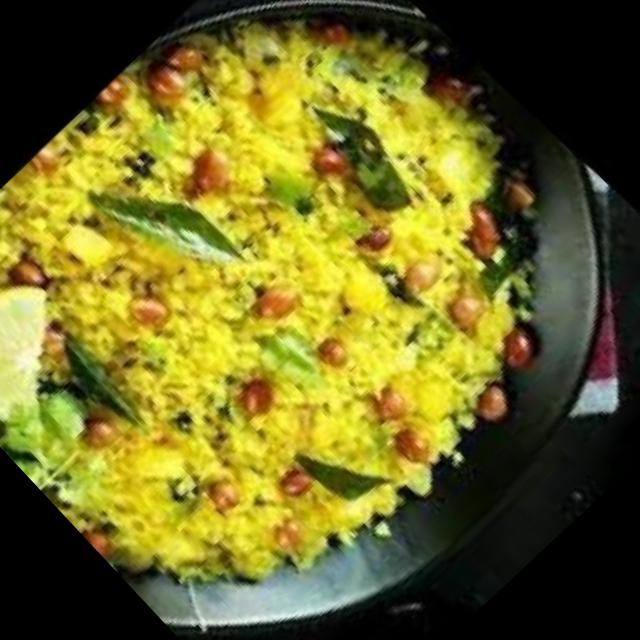
Dish: poha